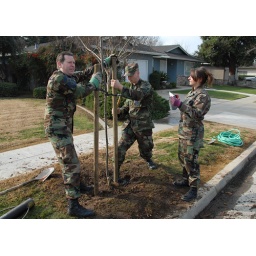
2/5/07 National Guard helping plant trees in empty wells located in West Fresno.